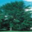
Label: maple_tree